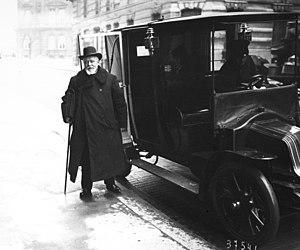
Mr de Folleville (dans la rue)
Daniel, marquis de Folleville de Bimorel, né le 5 janvier 1842 au château d'Imbleville et mort le 12 juin 1916 à Rouen), est un juriste et homme politique français.